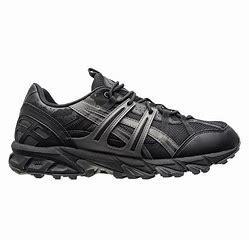
Brand: Asics
Model: Gel Sonoma 15 50